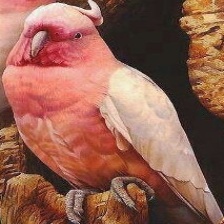
Species: ROSE BREASTED COCKATOO
Scientific name: EOLOPHUS ROSEICAPILLA
ImageNet parent category: sulphur-crested_cockatoo